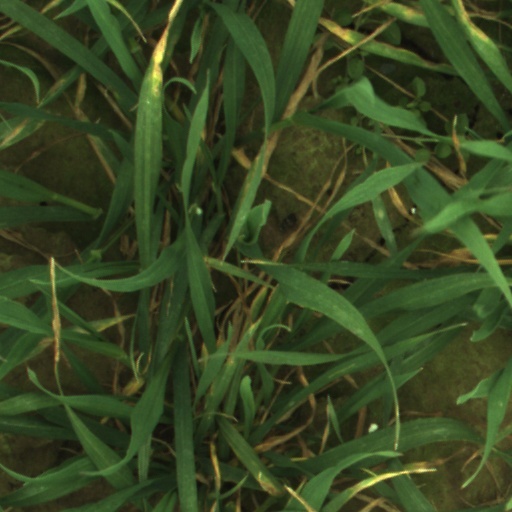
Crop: wheat